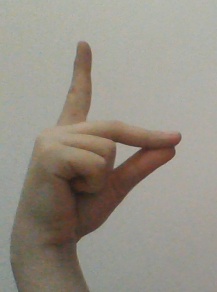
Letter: ta